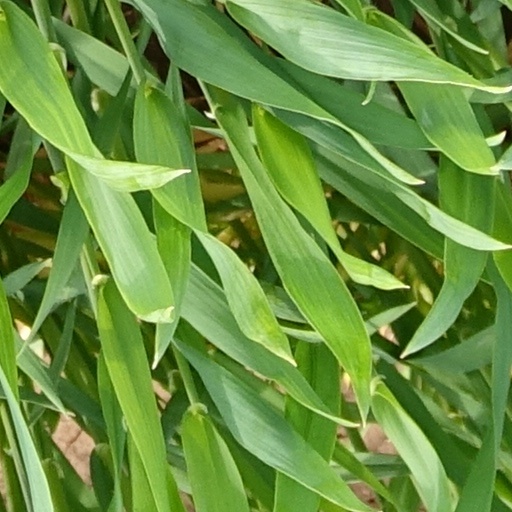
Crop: wheat